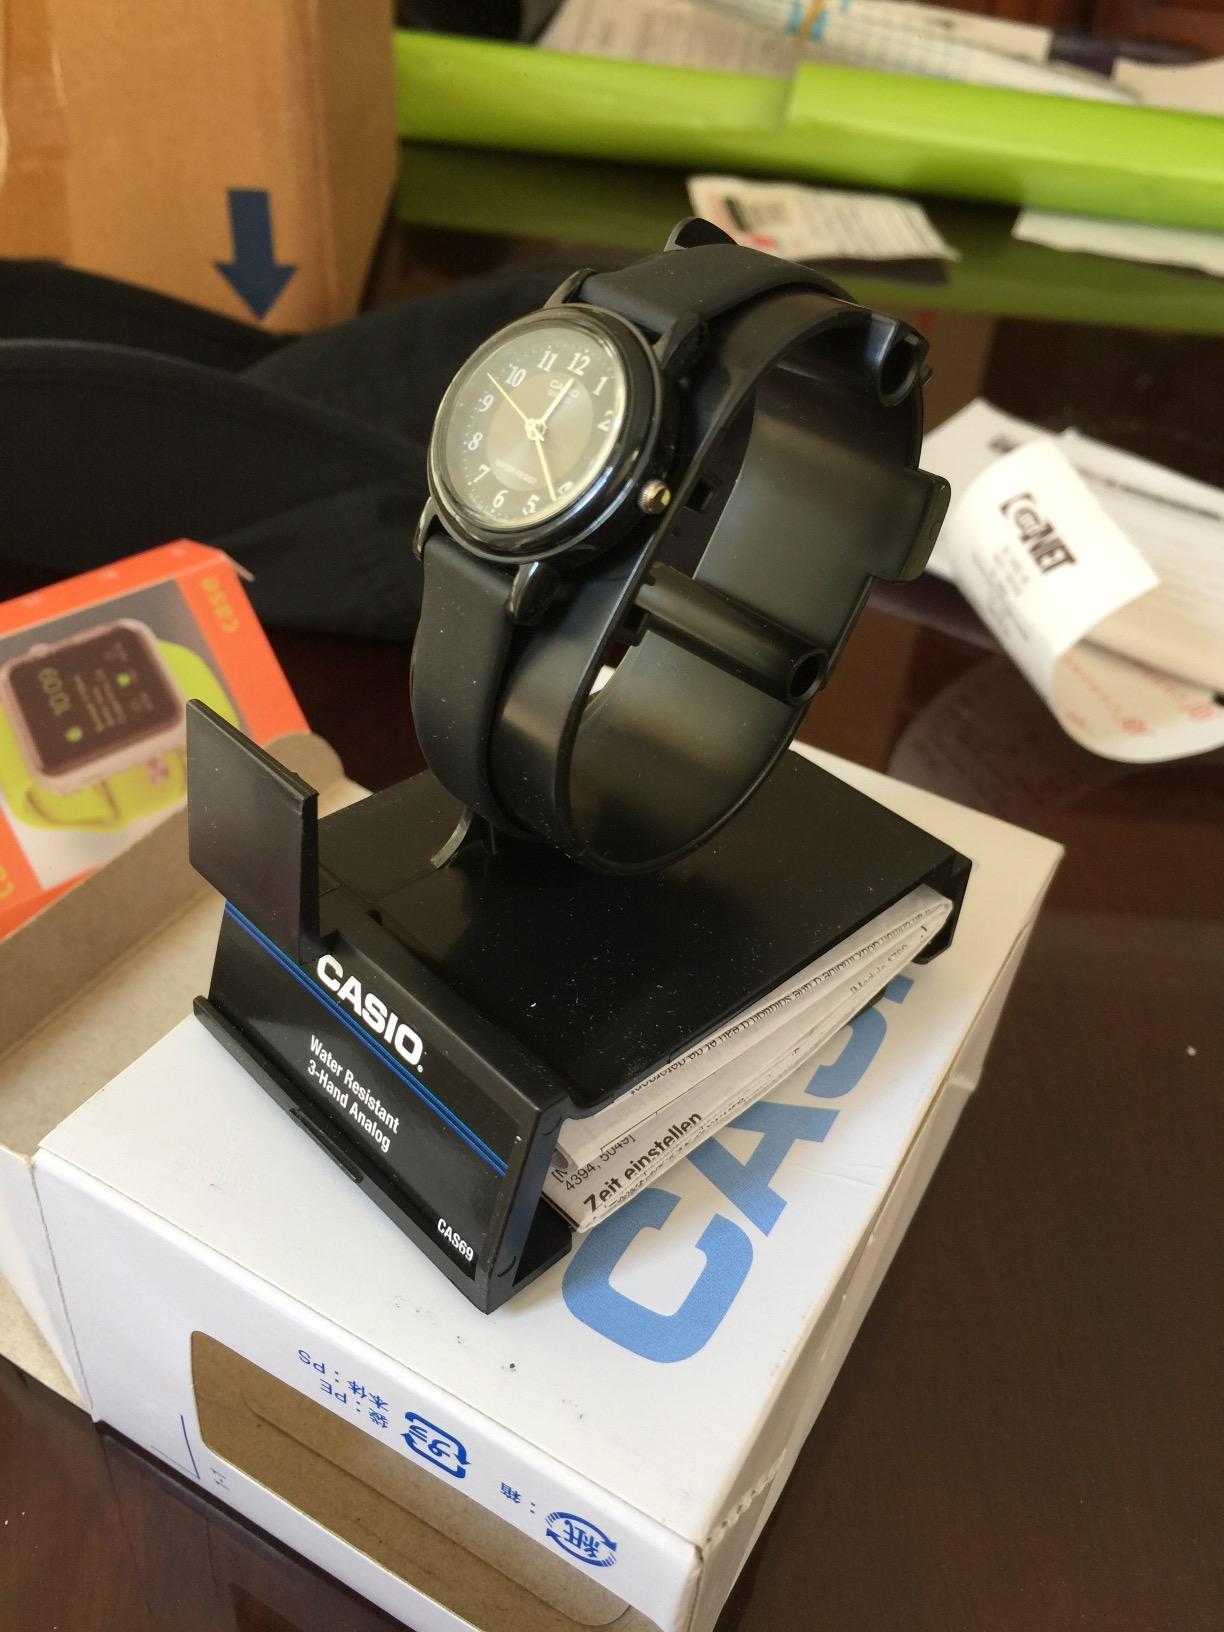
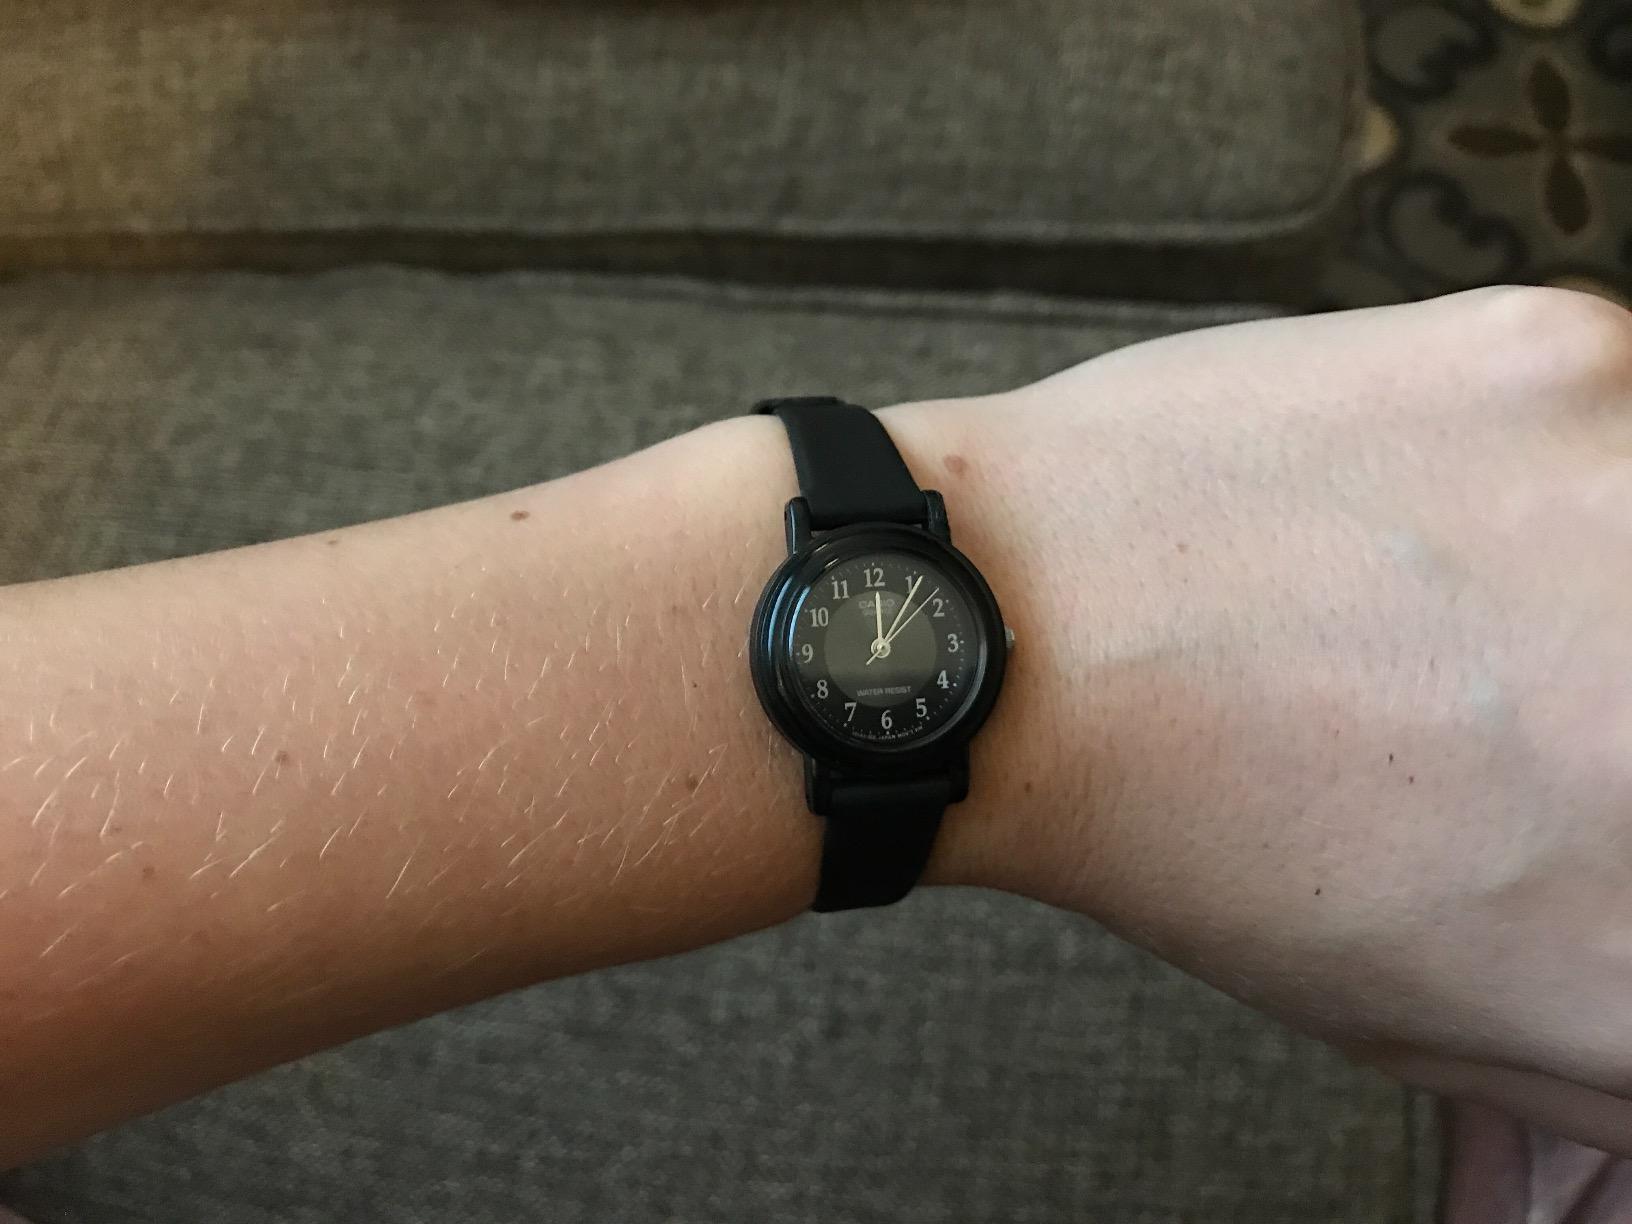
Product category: accessories_watch
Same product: yes